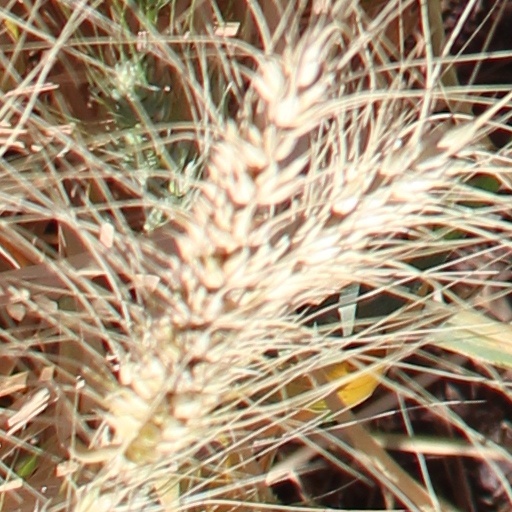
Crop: wheat